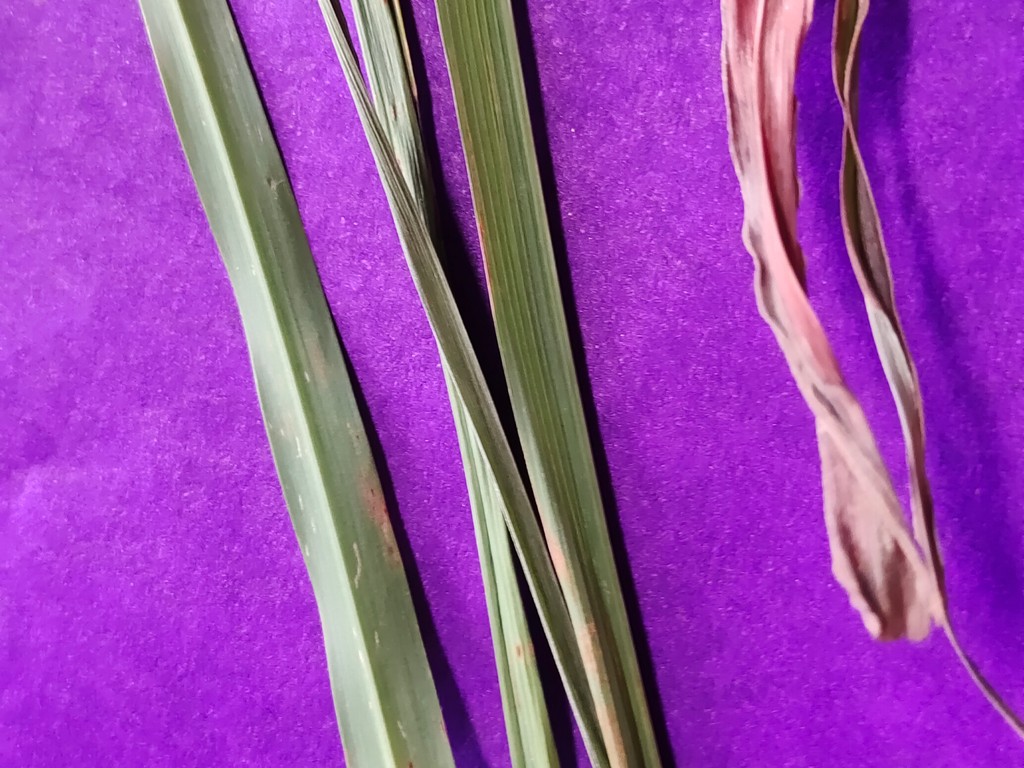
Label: Unhealthy